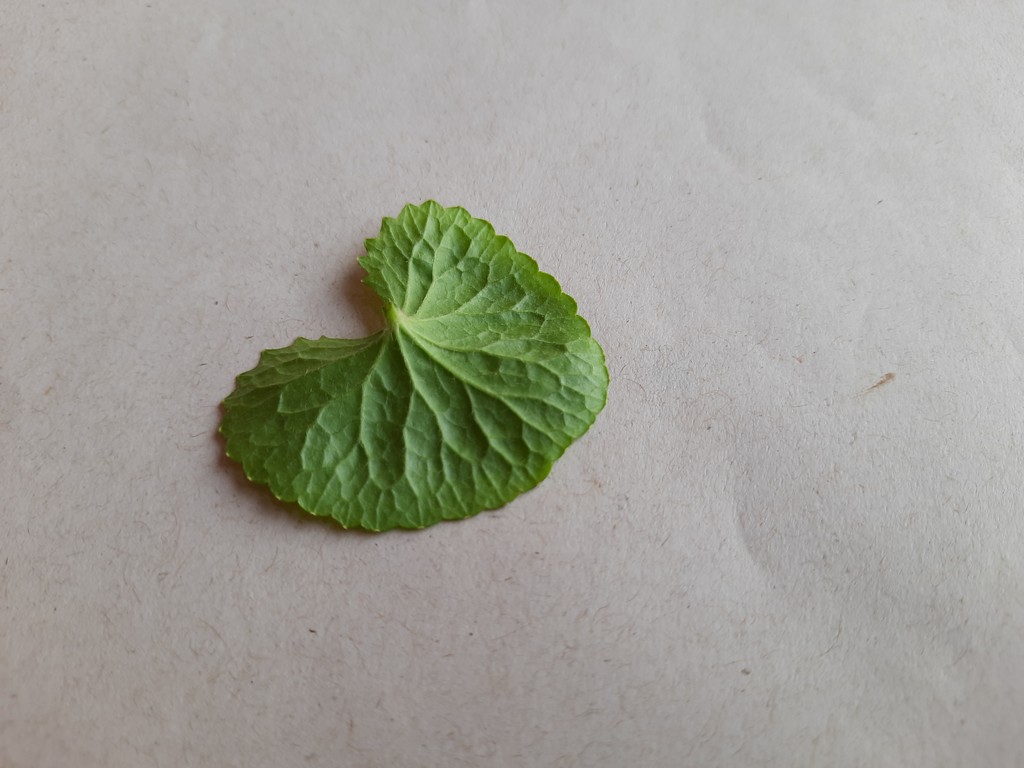
Label: Healthy